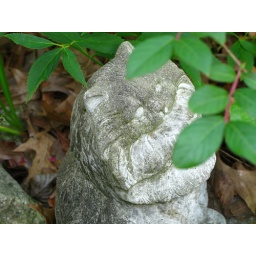
The kitty in my flower bed on the side of the house.